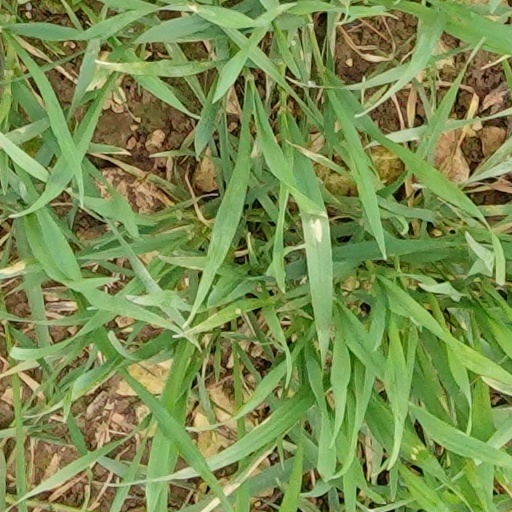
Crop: wheat